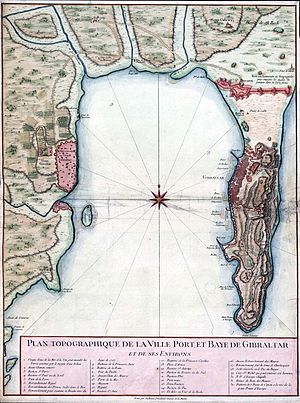
Gibraltarbugten / Historie
Kort over Gibraltarbugten, 1750
Gibraltarbugten eller Algecirasbugten er en bugt ud for den sydlige kyst på den Iberiske Halvø. Den er omkring 10 km lang og 8 km bred og dækker et areal på omkring 75 km²; dybden er op mod 400 m i bugtens centrum. Mod syd støder Gibraltarbugten op til Gibraltarstrædet og Middelhavet.